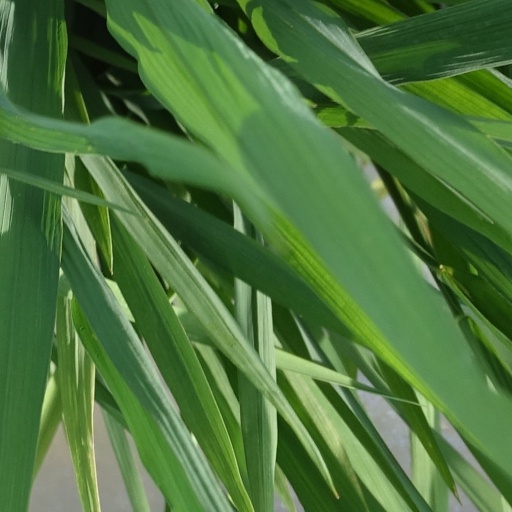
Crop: rice